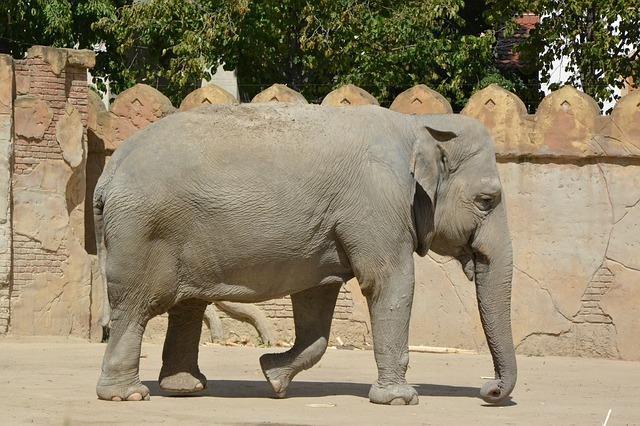
elephant